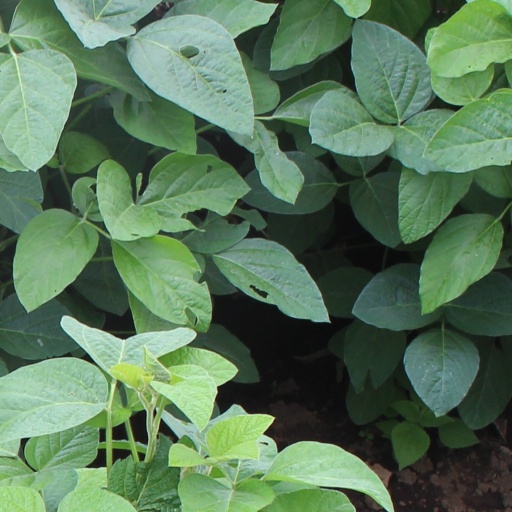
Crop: soybean